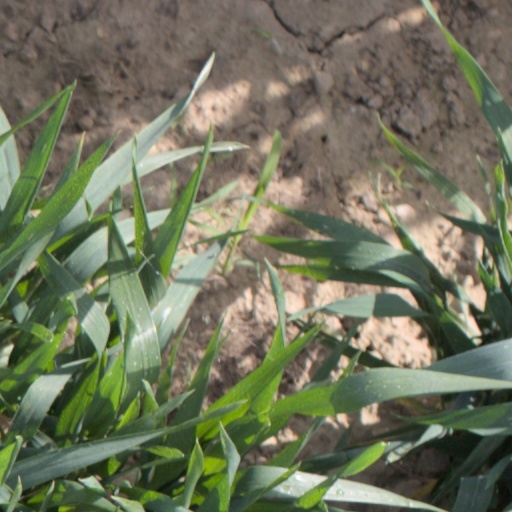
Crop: wheat